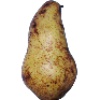
Label: pear_abate